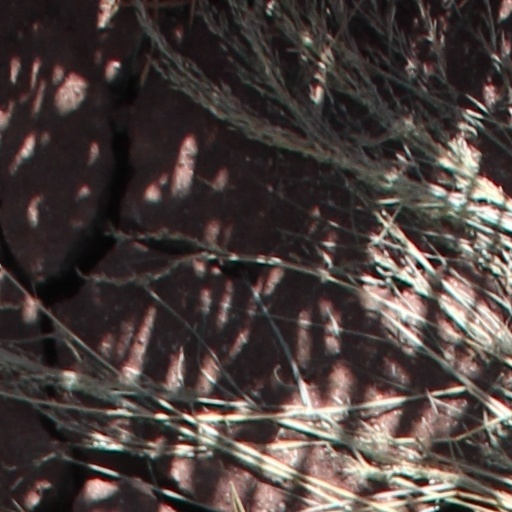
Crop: wheat